Digne-les-Bains

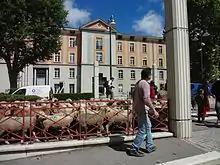
Digne-les-Bains Town Hall, former Desmichel barracks

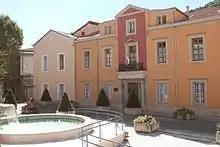
Alpes-de-Haute-Provence prefecture building in Digne-les-Bains

Digne-les-Bains is divided into two cantons: